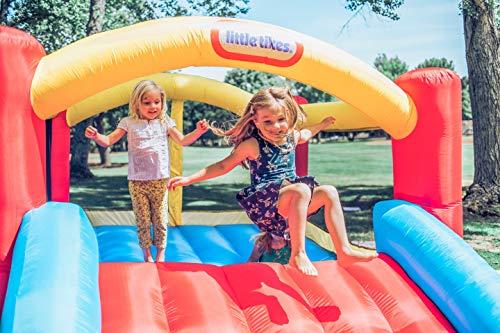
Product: Little Tikes Inflatable Jump 'n Slide Bounce House w/heavy duty blower
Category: Toys & Games | Sports & Outdoor Play | Inflatable Bouncers
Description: Stakes anchor the bouncer firmly in place, while a heavy-duty blower provides continuous airflow.
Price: $220.00
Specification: ProductDimensions:144x108x72inches|ItemWeight:37.5pounds|ShippingWeight:40.4pounds|DomesticShipping:ItemcanbeshippedwithinU.S.|InternationalShipping:Thisitemisnoteligibleforinternationalshipping.LearnMore|ShippingAdvisory:Thisitemmustbeshippedseparatelyfromotheritemsinyourorder.Additionalshippingchargeswillnotapply.|ASIN:B003NSBMUI|Itemmodelnumber:620072X1|Manufacturerrecommendedage:36months-8years